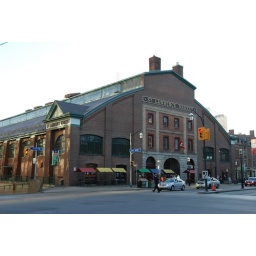
A vibrant farmers' market in a famous historic building in Toronto